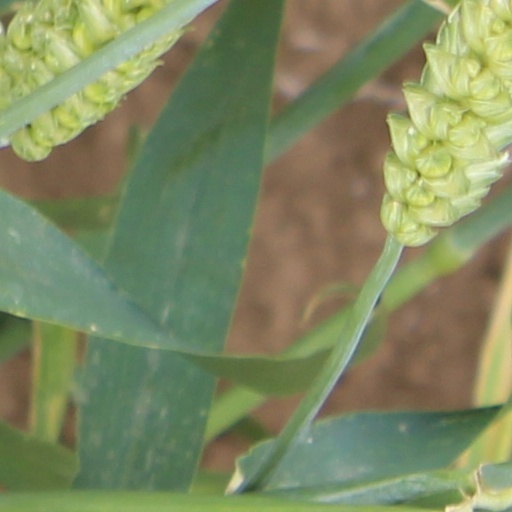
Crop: wheat